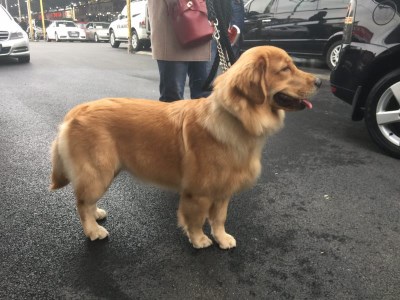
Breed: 5355-n000126-golden_retriever